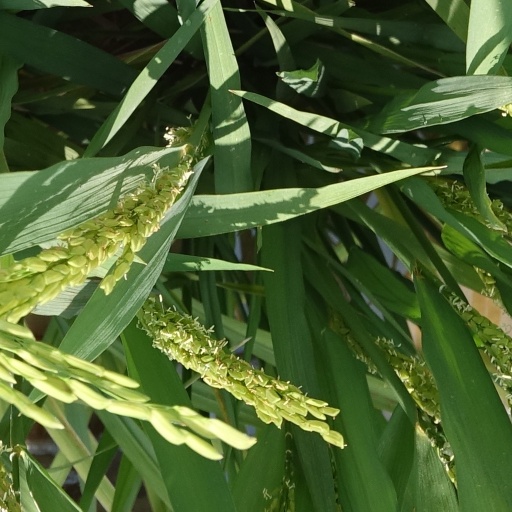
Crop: rice